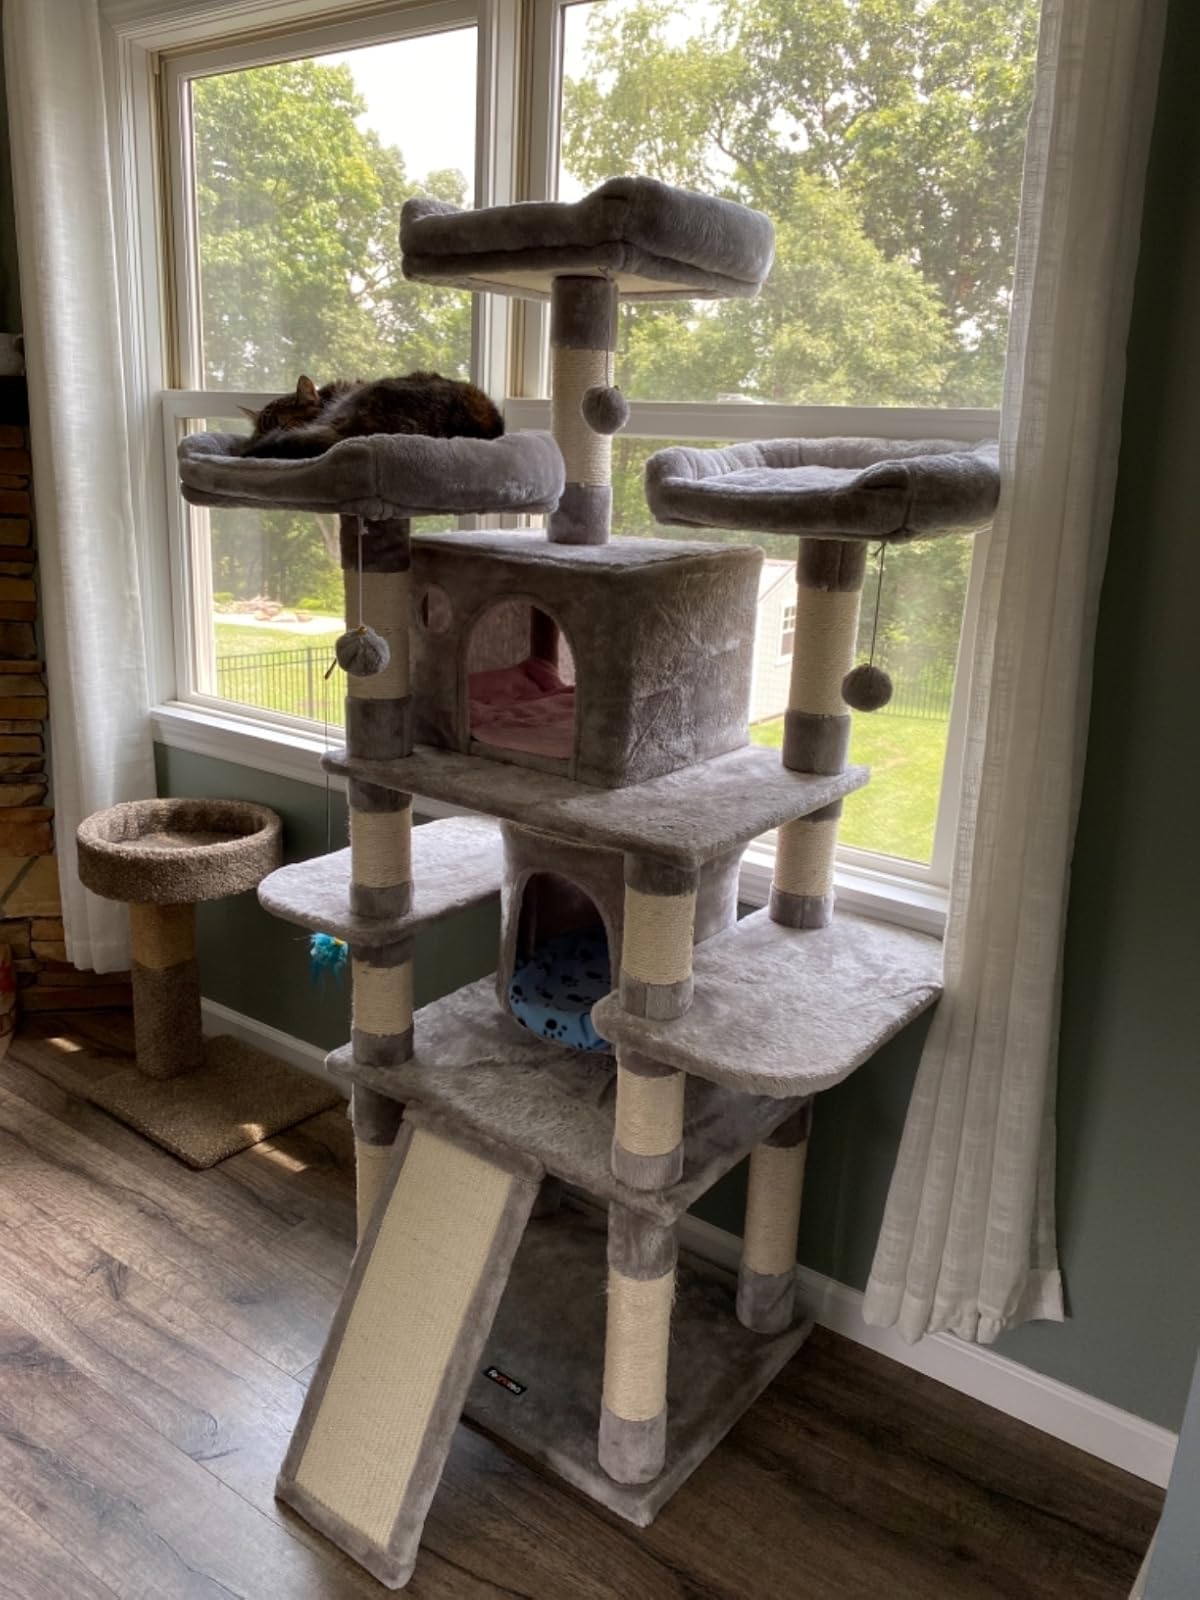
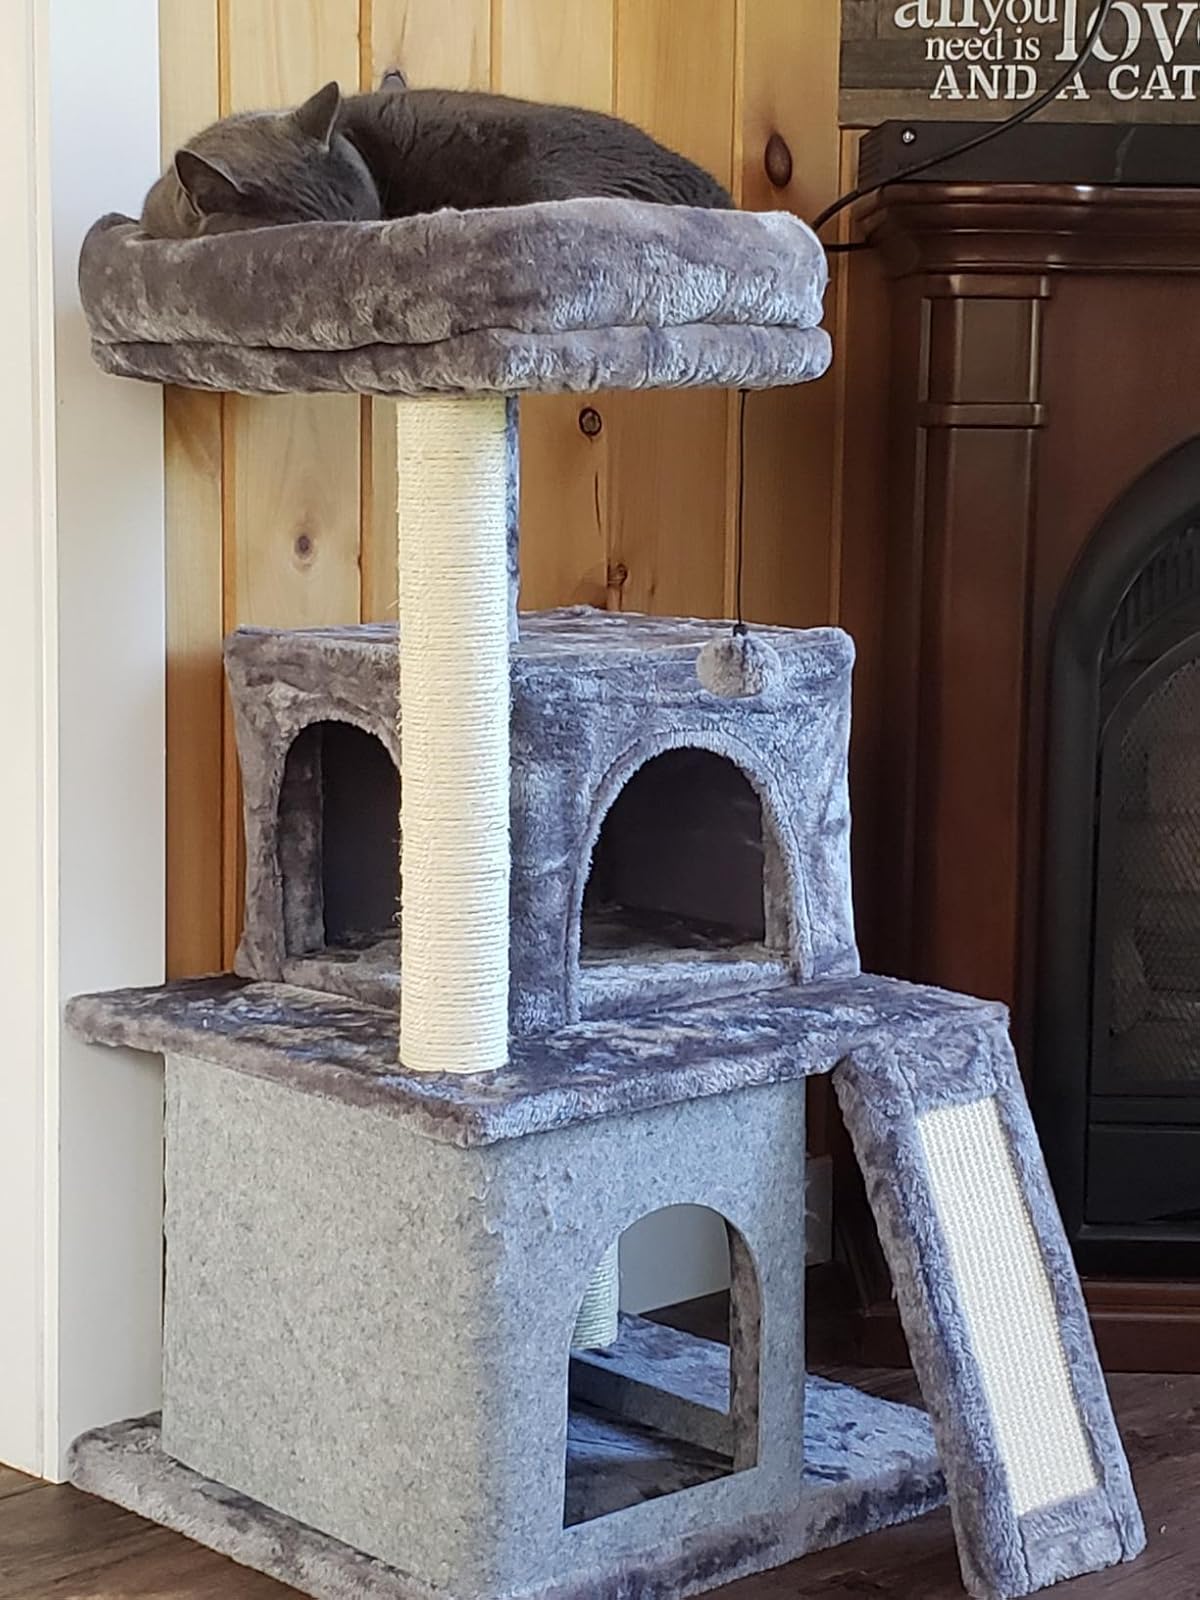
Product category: items_cat tree
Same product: no